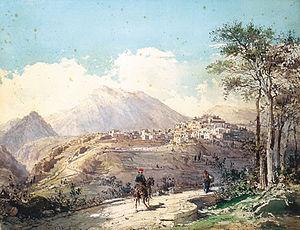
Levens est une commune française située dans le département des Alpes-Maritimes, en région Provence-Alpes-Côte d'Azur.